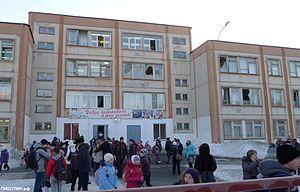
École endommagée par l'onde de choc et l'évacuation de l'école
Le superbolide de Tcheliabinsk, plus communément appelé météore de Tcheliabinsk, est un météore ou bolide qui a été observé dans le ciel du sud de l’Oural, au-dessus de l’oblast de Tcheliabinsk, le matin du 15 février 2013 à environ 9 h 20 locales.